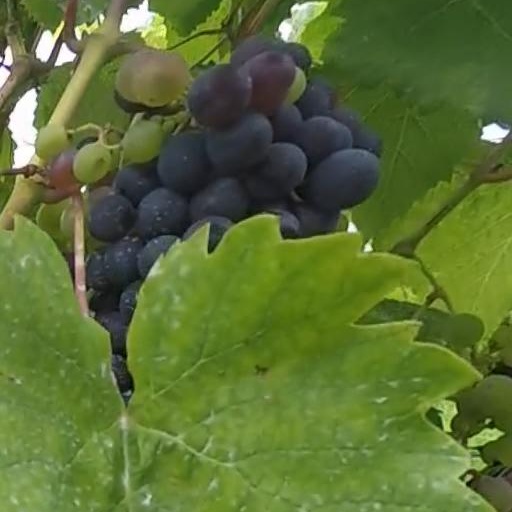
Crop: grape